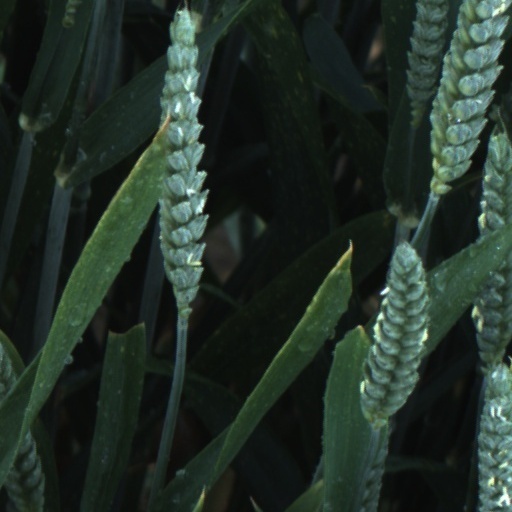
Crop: wheat